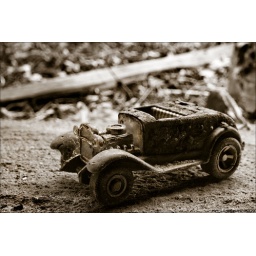
old car in the window